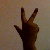
The image shows a hand gesture representing the number 3 in Indian Sign Language.